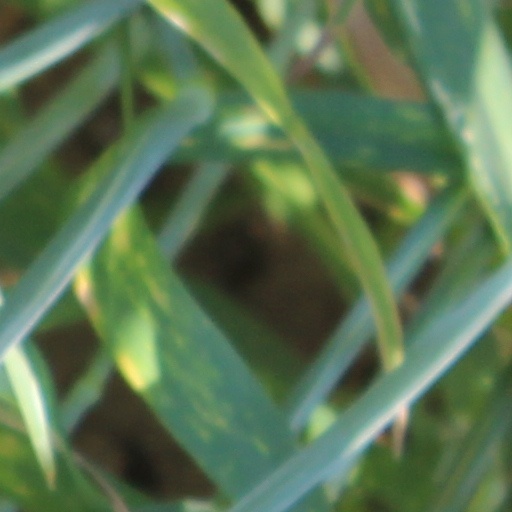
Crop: wheat